Steve Beshear

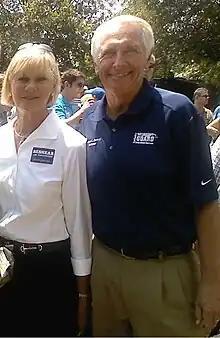
Governor Beshear and his wife Jane at Fancy Farm 2011

On January 26, 2009, Lieutenant Governor Daniel Mongiardo announced that he would seek the Democratic nomination to challenge incumbent senator Jim Bunning (who later chose to retire instead) in the 2010 senatorial election. The move effectively prohibited Mongiardo from running for re-election with Beshear in the 2011 gubernatorial contest. On July 19, 2009, Beshear announced that Louisville mayor Jerry Abramson would replace Mongiardo as his running mate in his re-election campaign.